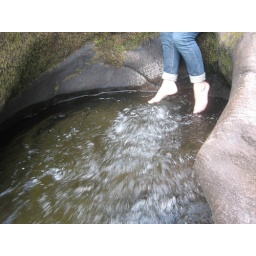
The water came down and then shot through a tube into this bowl but from below the water line.